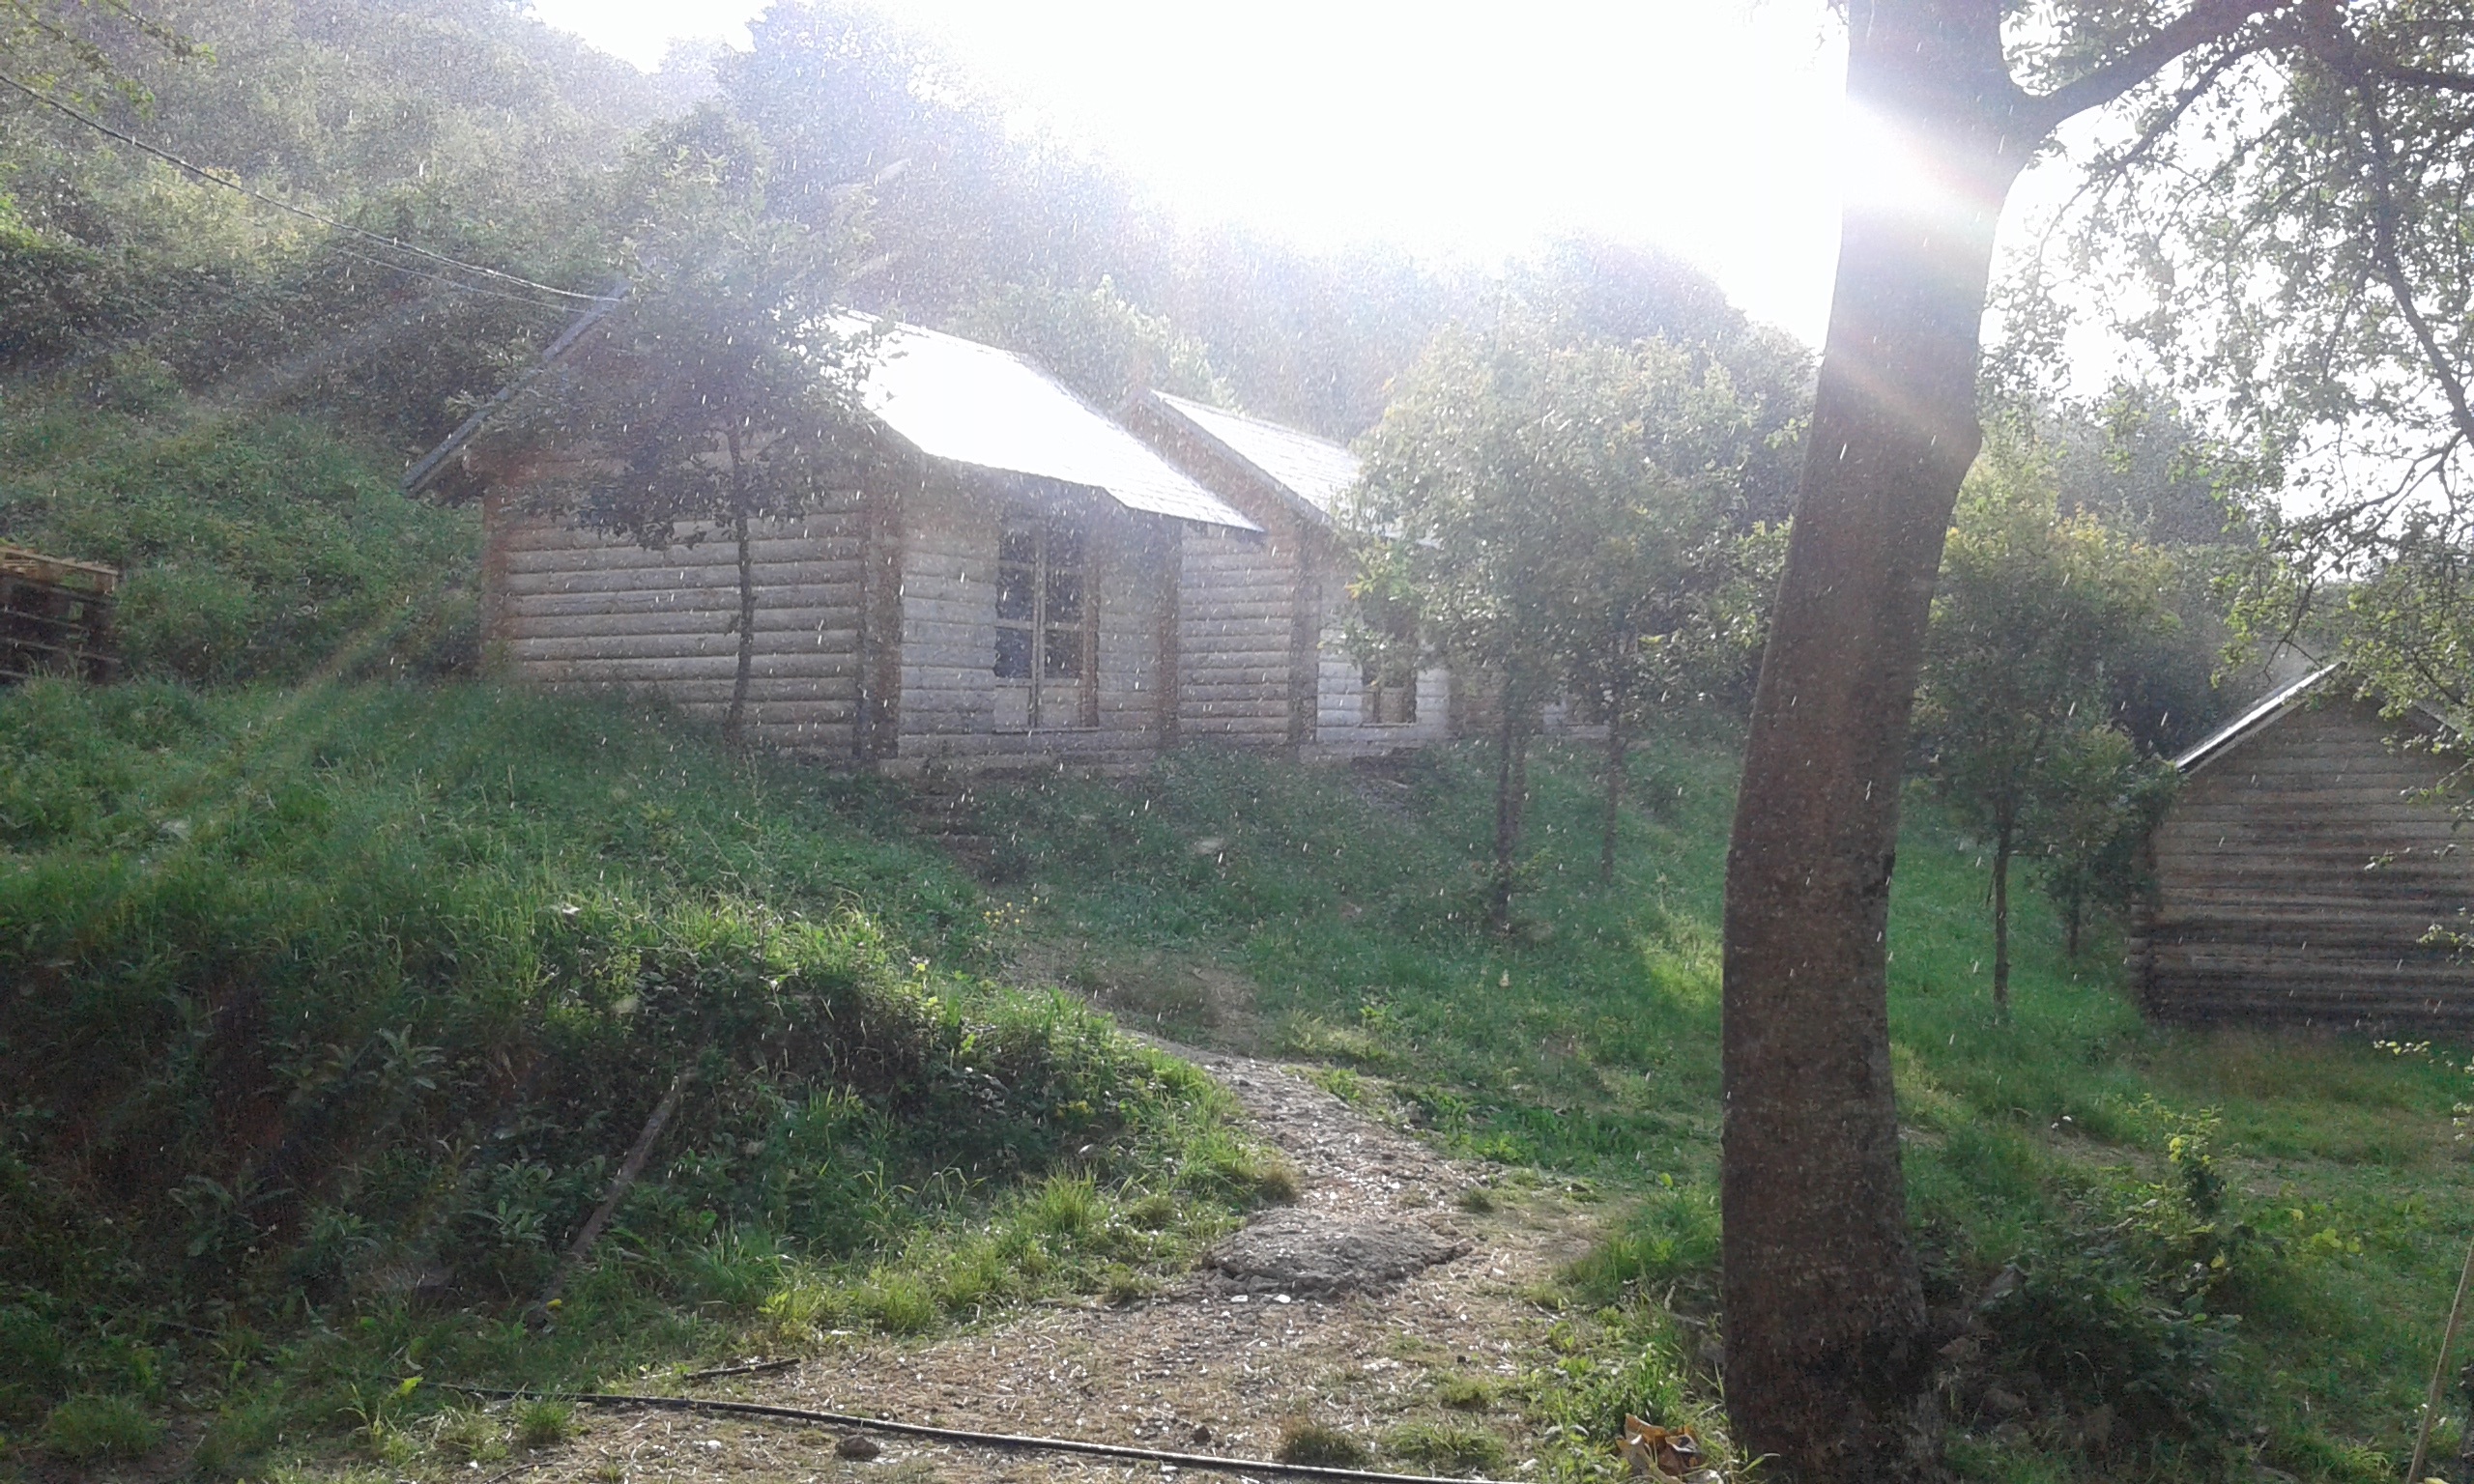
track, hut, transport, rural area, rolling stock, geological phenomenon